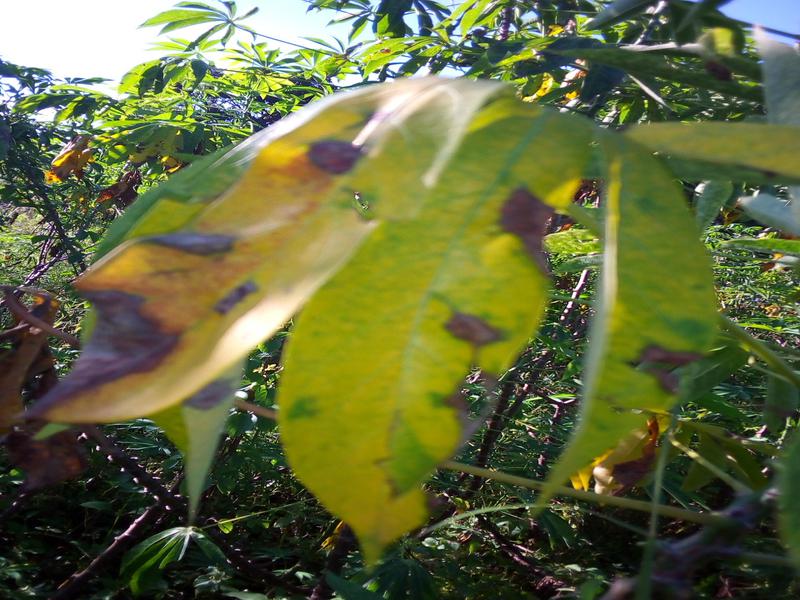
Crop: cassava
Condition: brown_streak_disease